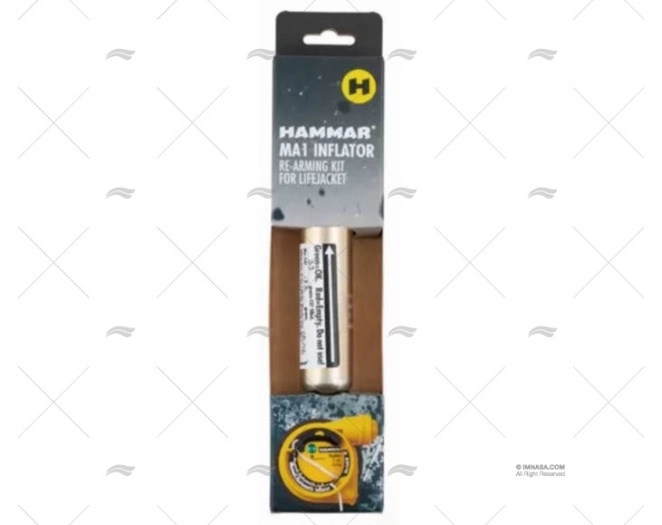
HAMMAR HYDROSTATIC FIRING MECHANISM 24Gr HAMMAR
Hammar Hydrostatic Activator Model MA1/EC 150N
Brand: Bavero AG
Category: Sporting Goods > Outdoor Recreation > Boating & Water Sports > Boating & Water Sport Apparel > Life Jacket Accessories > Life Jacket Lights